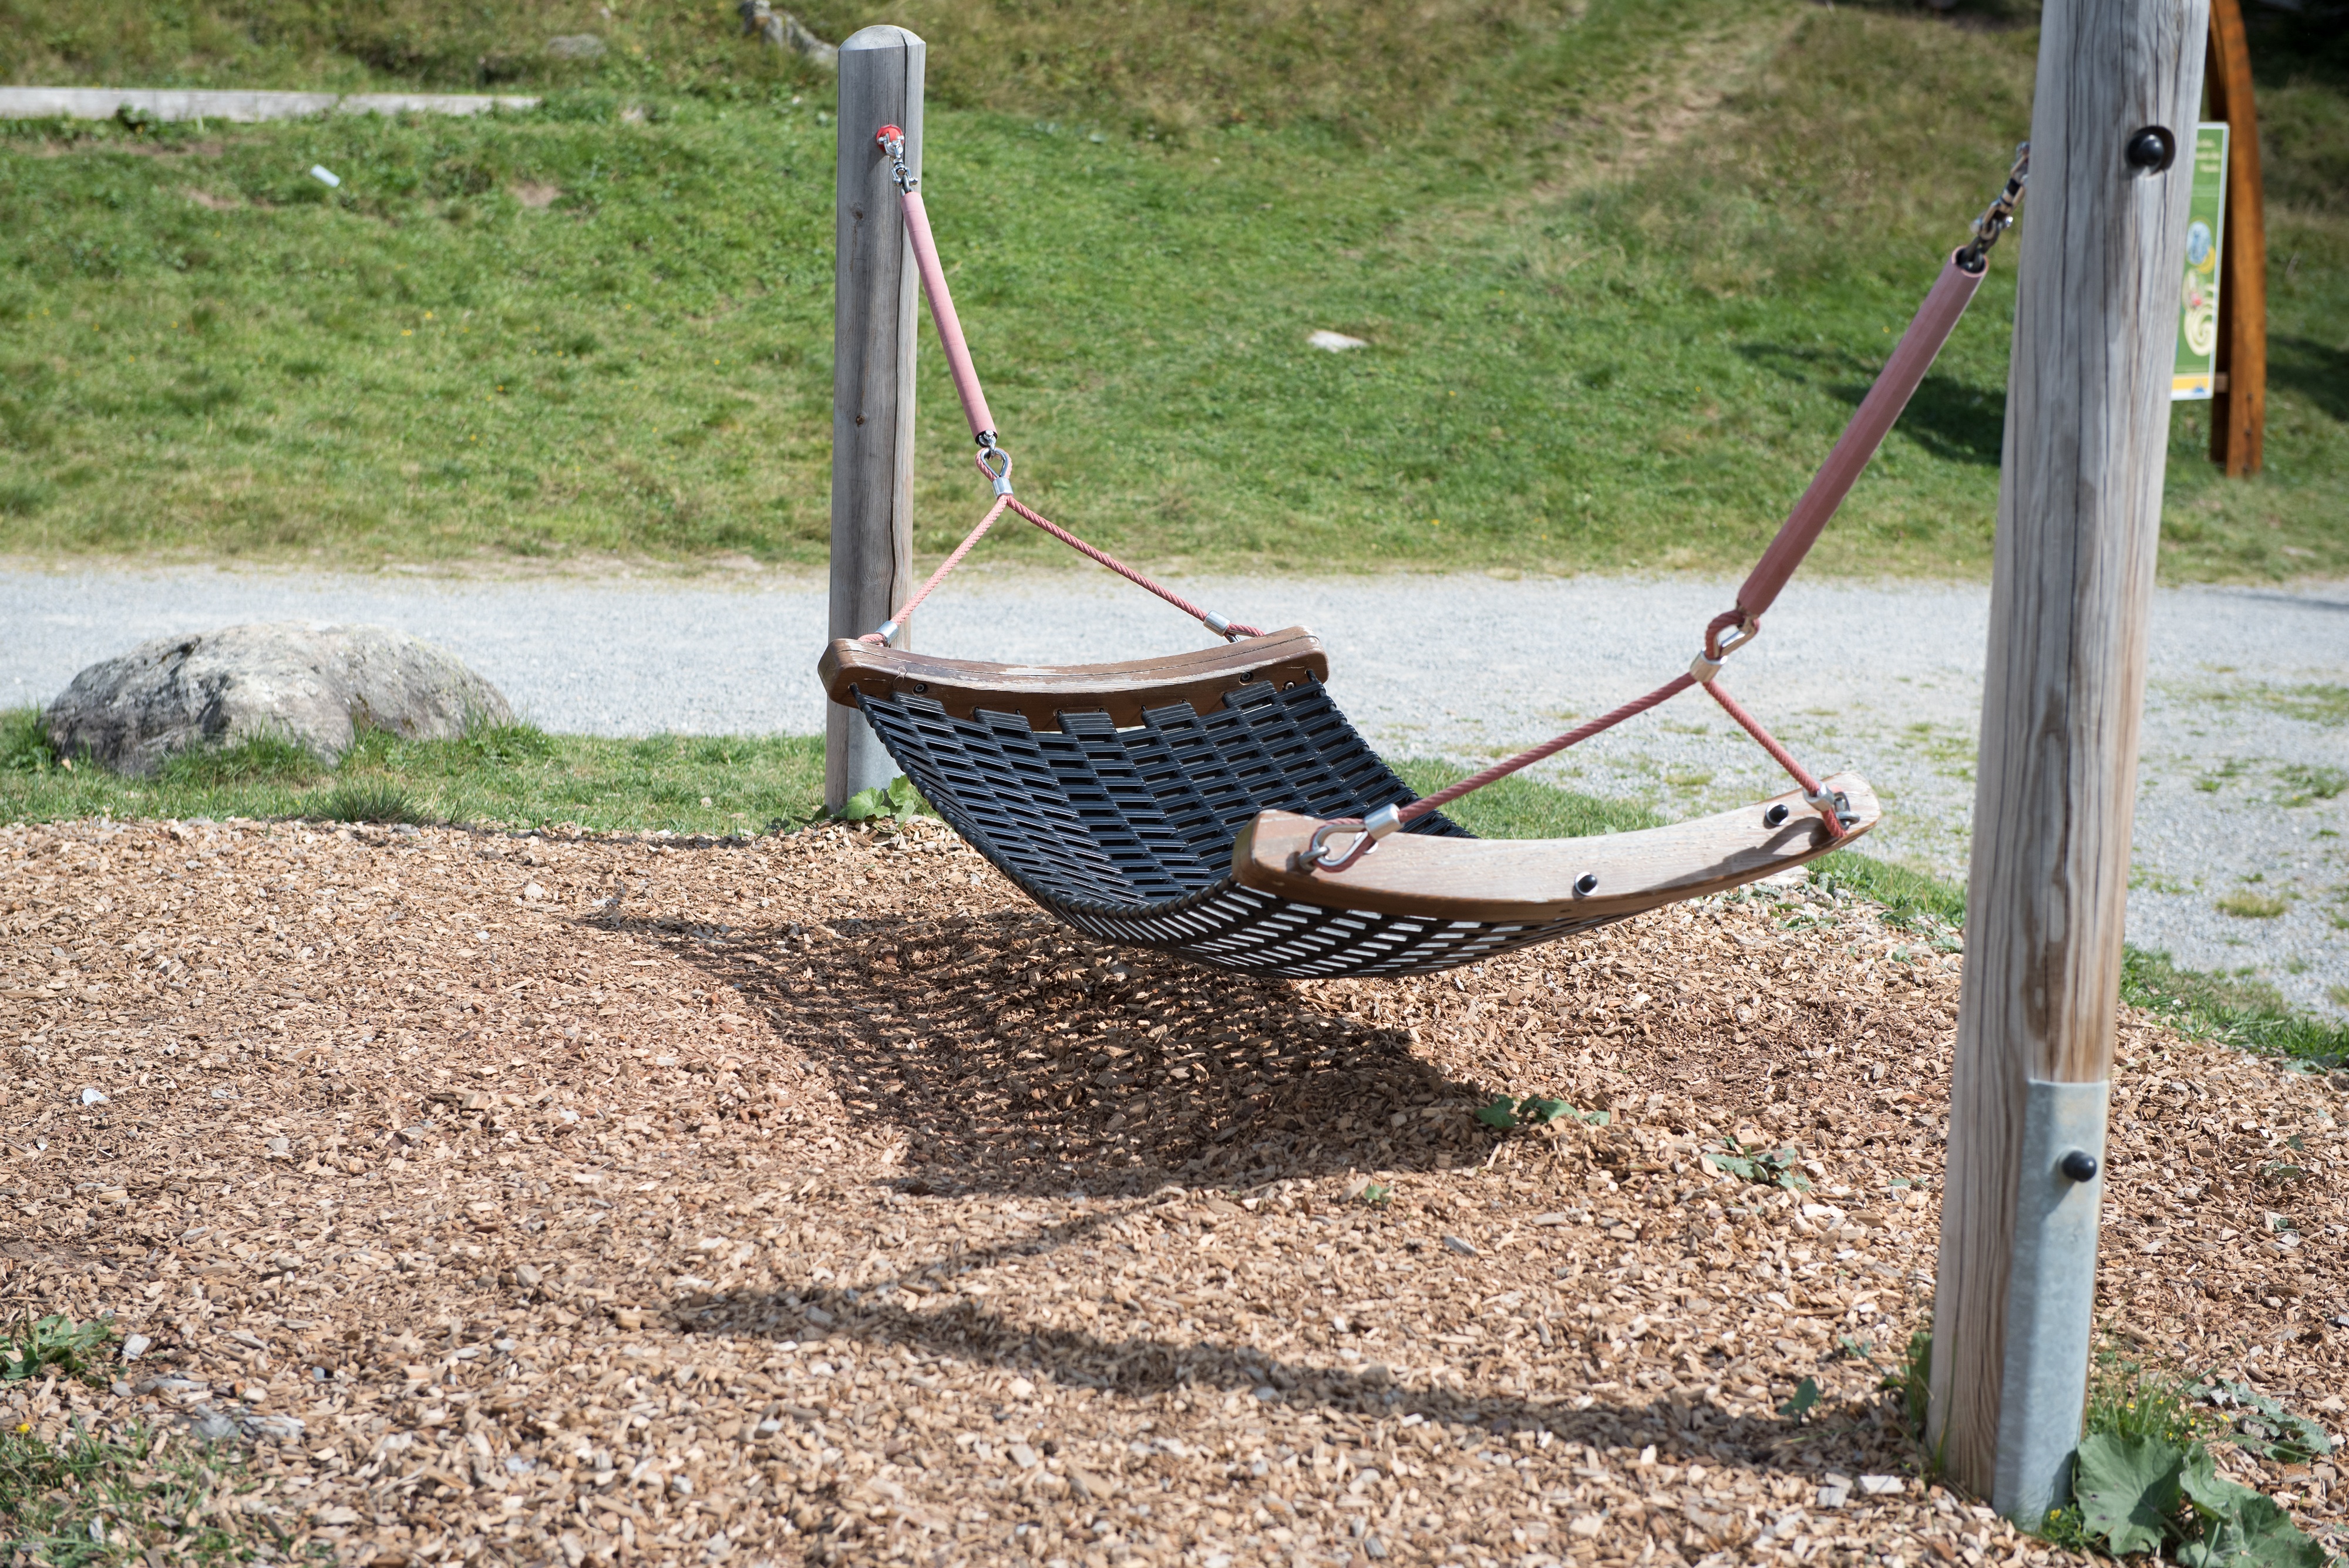
nature, vehicle, relax, backyard, empty, rest, swing, hammock, public space, relaxation, playground, time out, outdoor play equipment